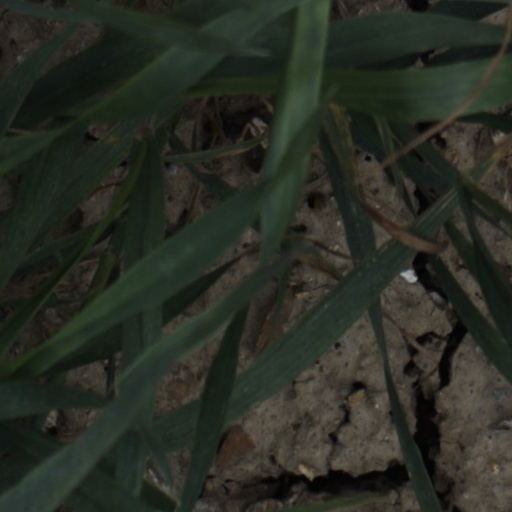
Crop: wheat